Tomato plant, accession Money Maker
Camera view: bottom (45 deg); turntable rotation: 270 degrees
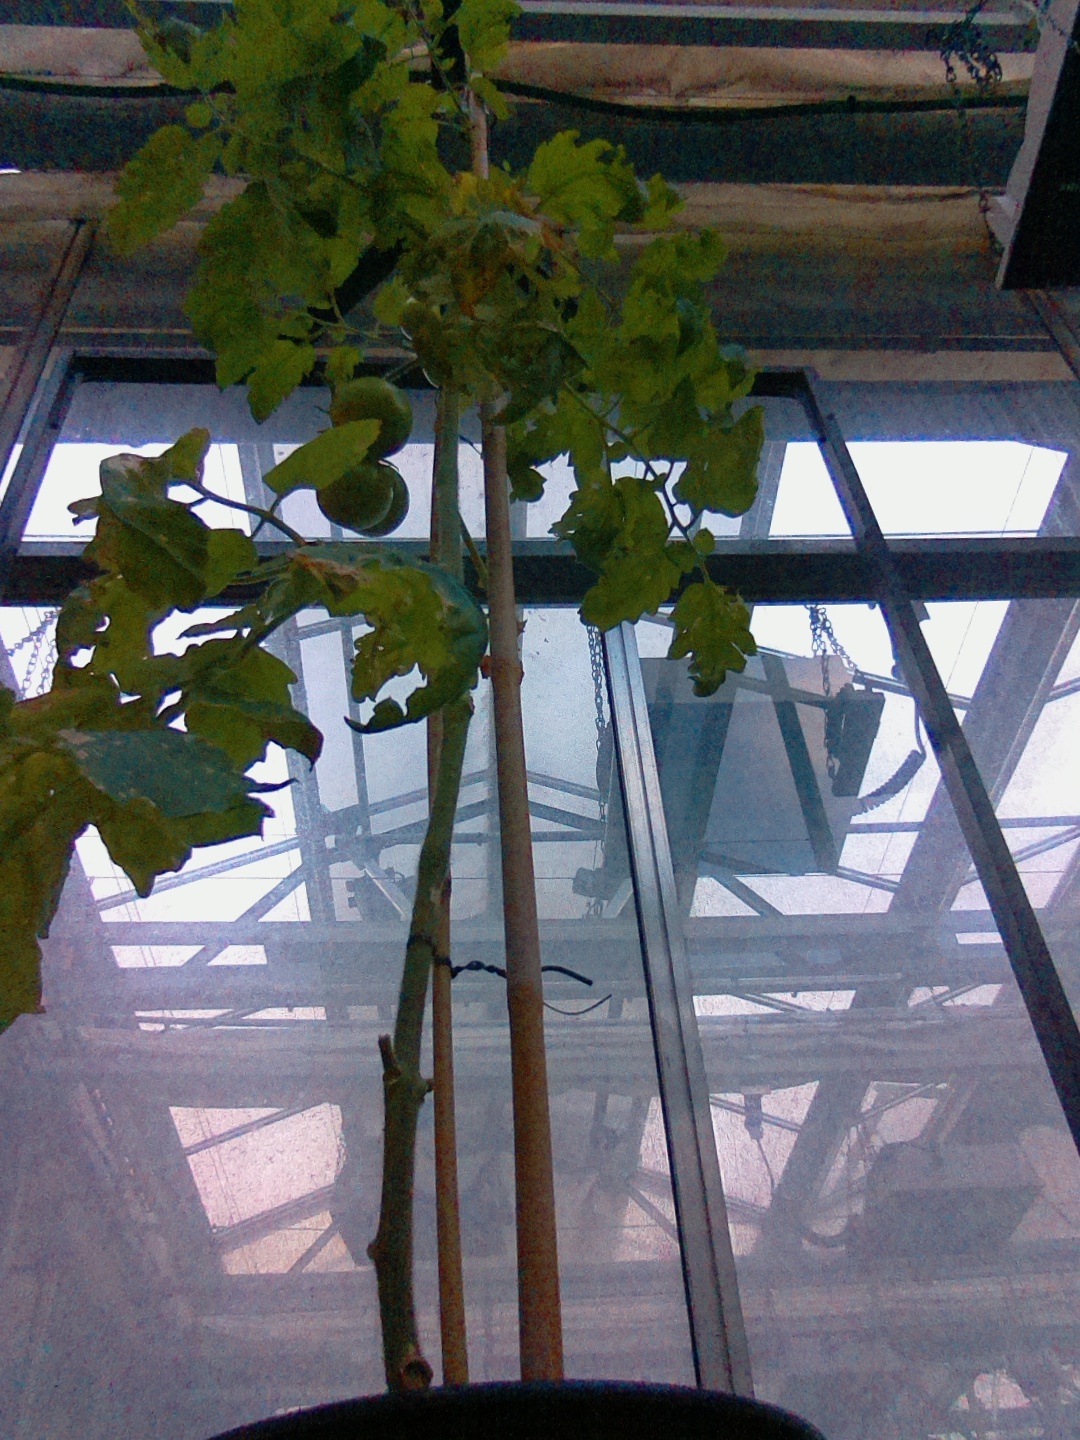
BBCH growth stage 79: 90% -100% of final fruit size